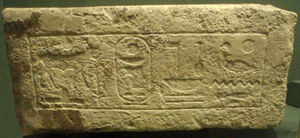
Ahmôsis Iᵉʳ, dont le nom signifie « Né de Iâh », est un pharaon de l'Égypte antique, fondateur de la XVIIIᵉ dynastie. Il est membre de la maison royale de Thèbes, fils du pharaon Séqénenrê Taâ et proche parent du dernier pharaon de la XVIIᵉ dynastie, le roi Kamosé. Manéthon lui attribue vingt-cinq années de règne. Il est d'abord roi de Thèbes de -1550/-1549 à -1540, puis de toute l'Égypte jusqu'en -1525/-1524.